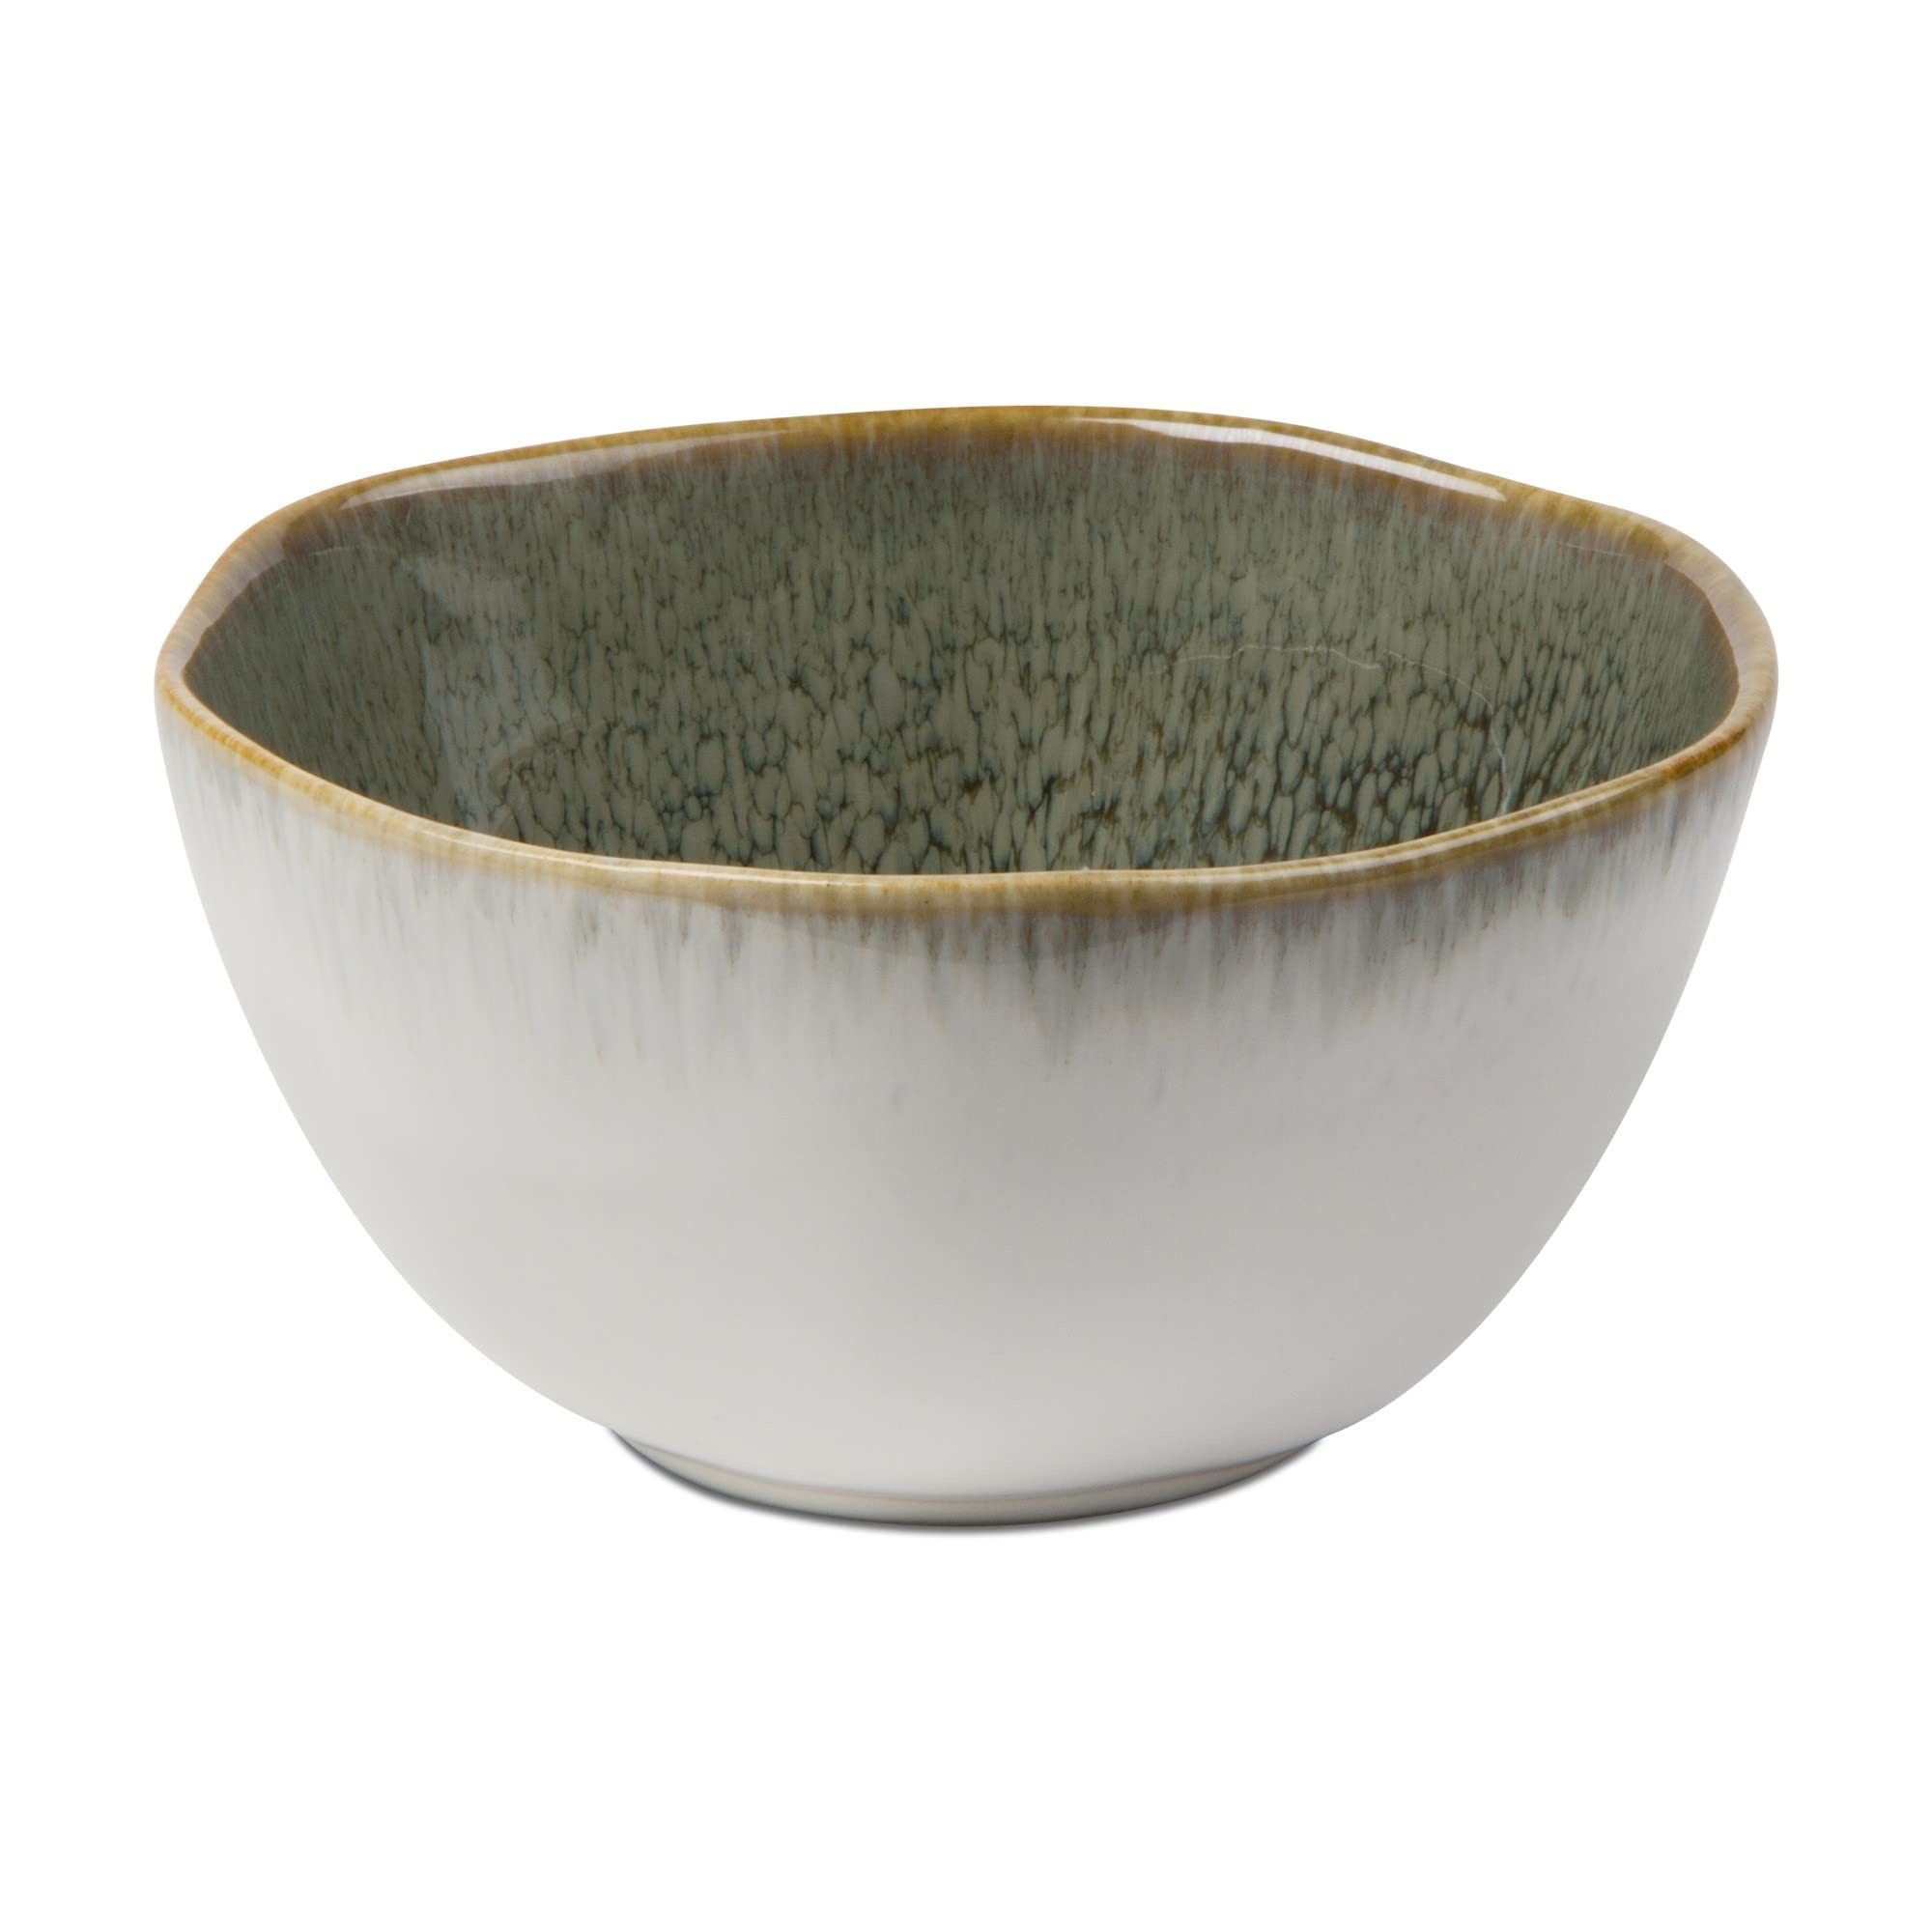
Item Name: TAG TAG, Bowl Glaze Blue Denim Blue Denim
Bullet Point 1: A wonderful piece from the TAG table collection. Makes a perfect gift or collect them all for yourself.
Bullet Point 2: The reactive glazes are layered over wax resist designs for added texture and depth. Reactive glaze creates a cat eye jewel effect with pools of glaze reflecting light. No two pieces will be exactly alike. This is the perfect stoneware dish to add to any tabletop.
Bullet Point 3: SIZE: Product measures 5.5inH x 5.5inL x 2.9inW
Bullet Point 4: QUALITY MATERIALS: Product made of stoneware
Bullet Point 5: USES: Perfect for decorating or makes a great gift
Product Description: Brings rustic sophistication to your table for breakfast, lunch, dinner or snacks. This reactive glaze dinnerware is perfect for everyday use or for dinner parties. Each artisan made piece has unique, variegated reactive gaze in muted, subtle colorations, created through reactions of the clay, the glaze and heat in the kiln. No two are alike. Dishwasher safe and microwave safe, may get hot in the microwave.
Value: 1.0
Unit: Count

Price: 16.99